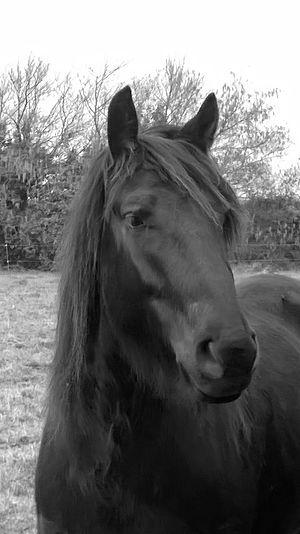
Photographie noir et blanc du profil d'un cheval de Mérens
Le cheval de Mérens, Mérens ou mérengais, encore parfois nommé poney ariégeois, est une race française de petits chevaux de selle et de trait léger rustiques à la robe noire. Il est originaire de la vallée de l'Ariège, dans les Pyrénées centrales, dans le sud de la France et le nord de l'Espagne, près d'Andorre.